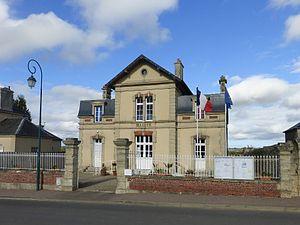
Juaye-Mondaye (Calvados)
Juaye-Mondaye est une commune française, située dans le département du Calvados en région Normandie, peuplée de 670 habitants.